Mickey Mantle

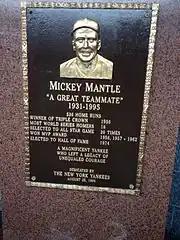
"Plaque with the phrase 'A Great Teammate' written on in, honoring Mickey Charles Mantle."

In 1976, the Mantles were amongst the honorary guests invited to the White House when French President Valéry Giscard d'Estaing came on a state visit to celebrate the American Bicentennial.